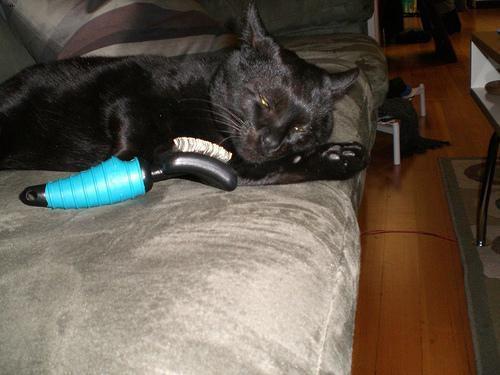
Bombay